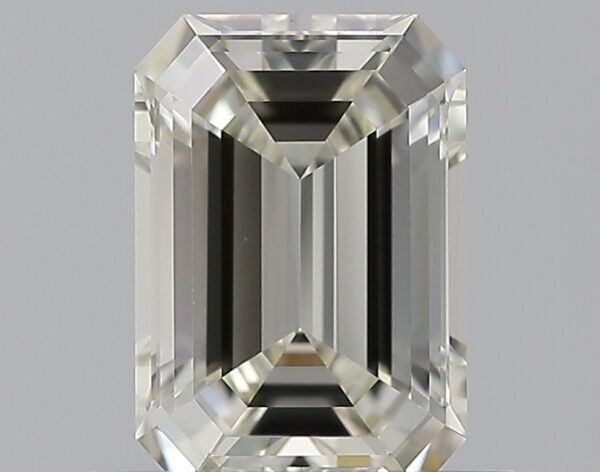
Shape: emerald
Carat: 0.7
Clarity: VS1
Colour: K
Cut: EX
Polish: EX
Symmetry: EX
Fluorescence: N
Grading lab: GIA
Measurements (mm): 6.46 x 4.47 x 2.8